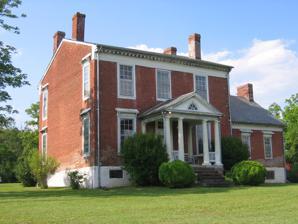
Building: Montezuma (Norwood, Virginia)
Country: United States of America
Year built: 1790
Historic house in Virginia, United States United States historic place Montezuma U.S. National Register of Historic Places Virginia Landmarks Register Montezuma, May 2009 Show map of Virginia Show map of the United States Location NE of Norwood on State Route 626, near Norwood, Virginia Coordinates 37°38′54″N 78°48′4″W / 37.64833°N 78.80111°W / 37.64833; -78.80111 Built 1790 Architectural style Federal NRHP reference No. 80004202 VLR No. 062-0010 Significant dates Added to NRHP July 30, 1980 Designated VLR April 15, 1980 Montezuma , also referred to as Spring Hill , is a historic home located near Norwood , Nelson County, Virginia . It was erected around 1790, and is a notable example of Piedmont Virginia Federal architecture . It has a two-story main block with a 1 + 1 ⁄ 2 -story wing, laid in Flemish bond brick, with a Roman Revival dwarf portico. It is associated with the Cabell family, who settled in Nelson County in the second quarter of the 18th century. Because of his friendship with the Cabell family, the use of the Roman Doric order , certain exterior details and the floor plan, Thomas Jefferson is often associated with the design of the home. It was listed on the National Register of Historic Places in 1980. References